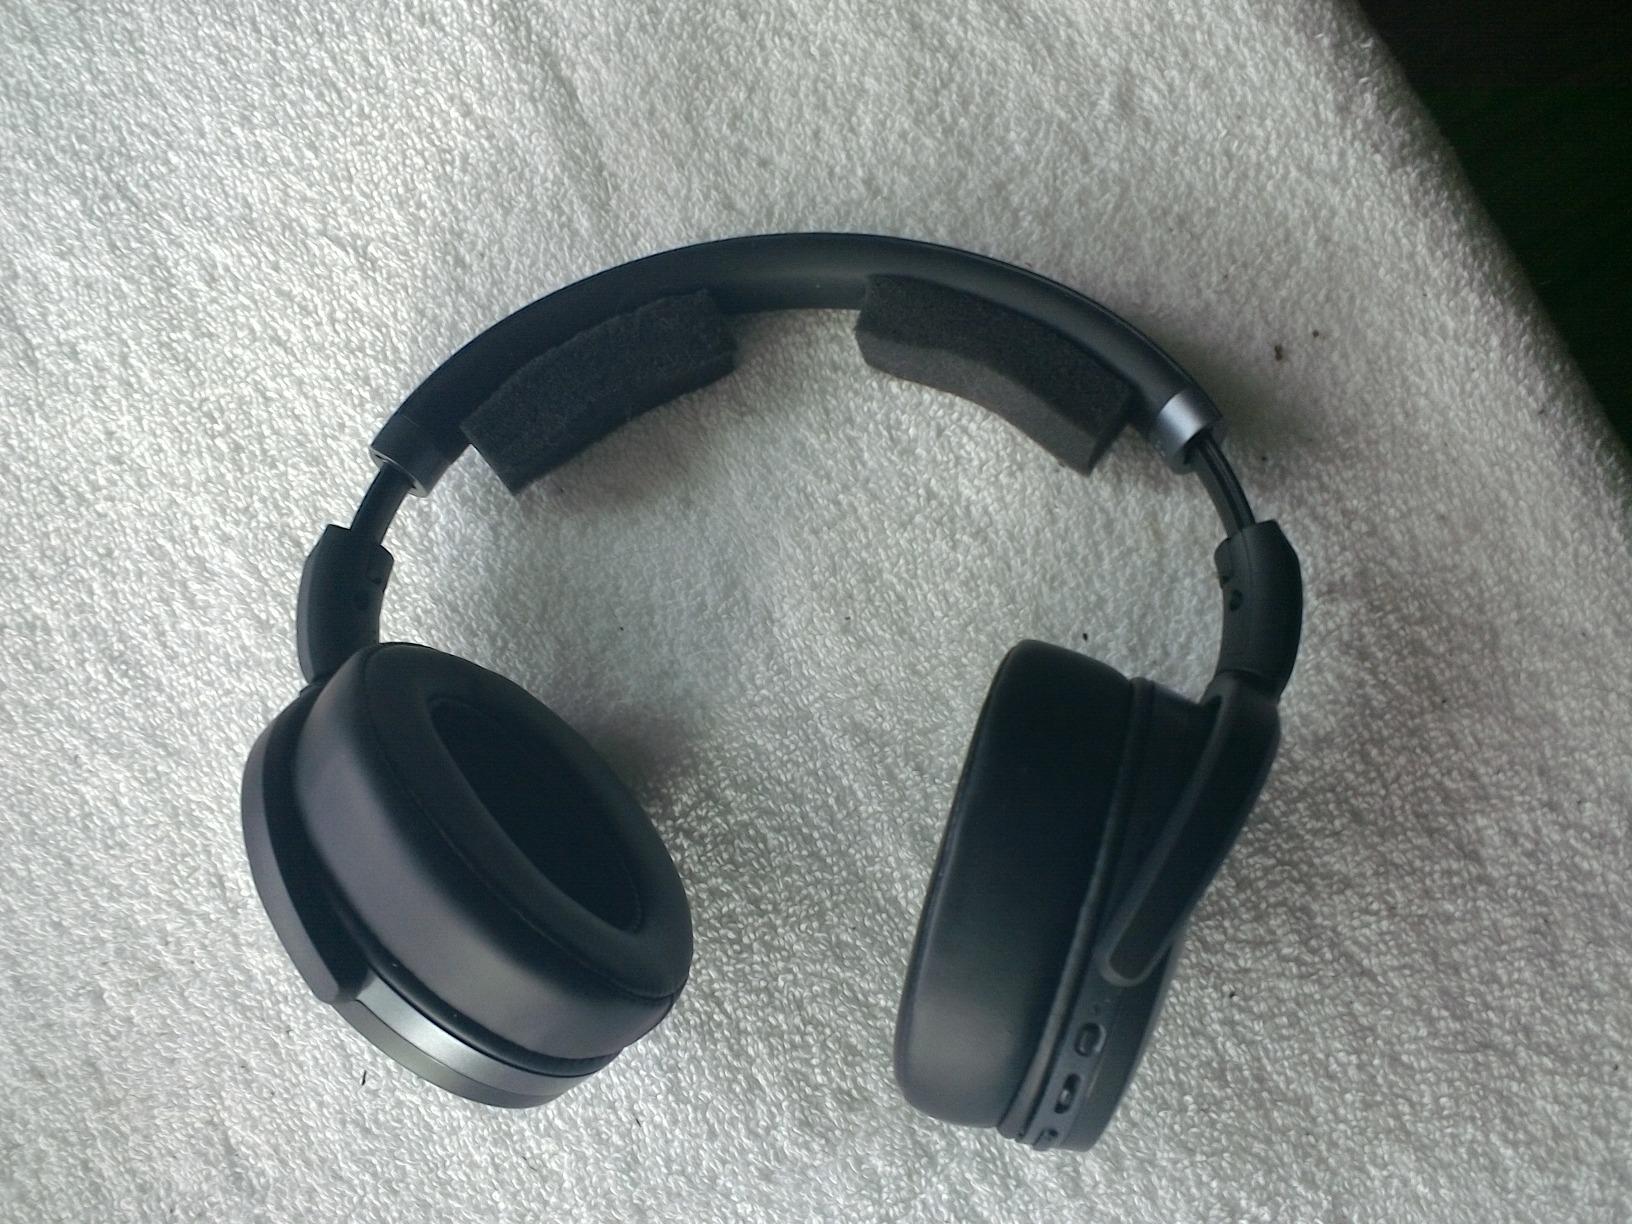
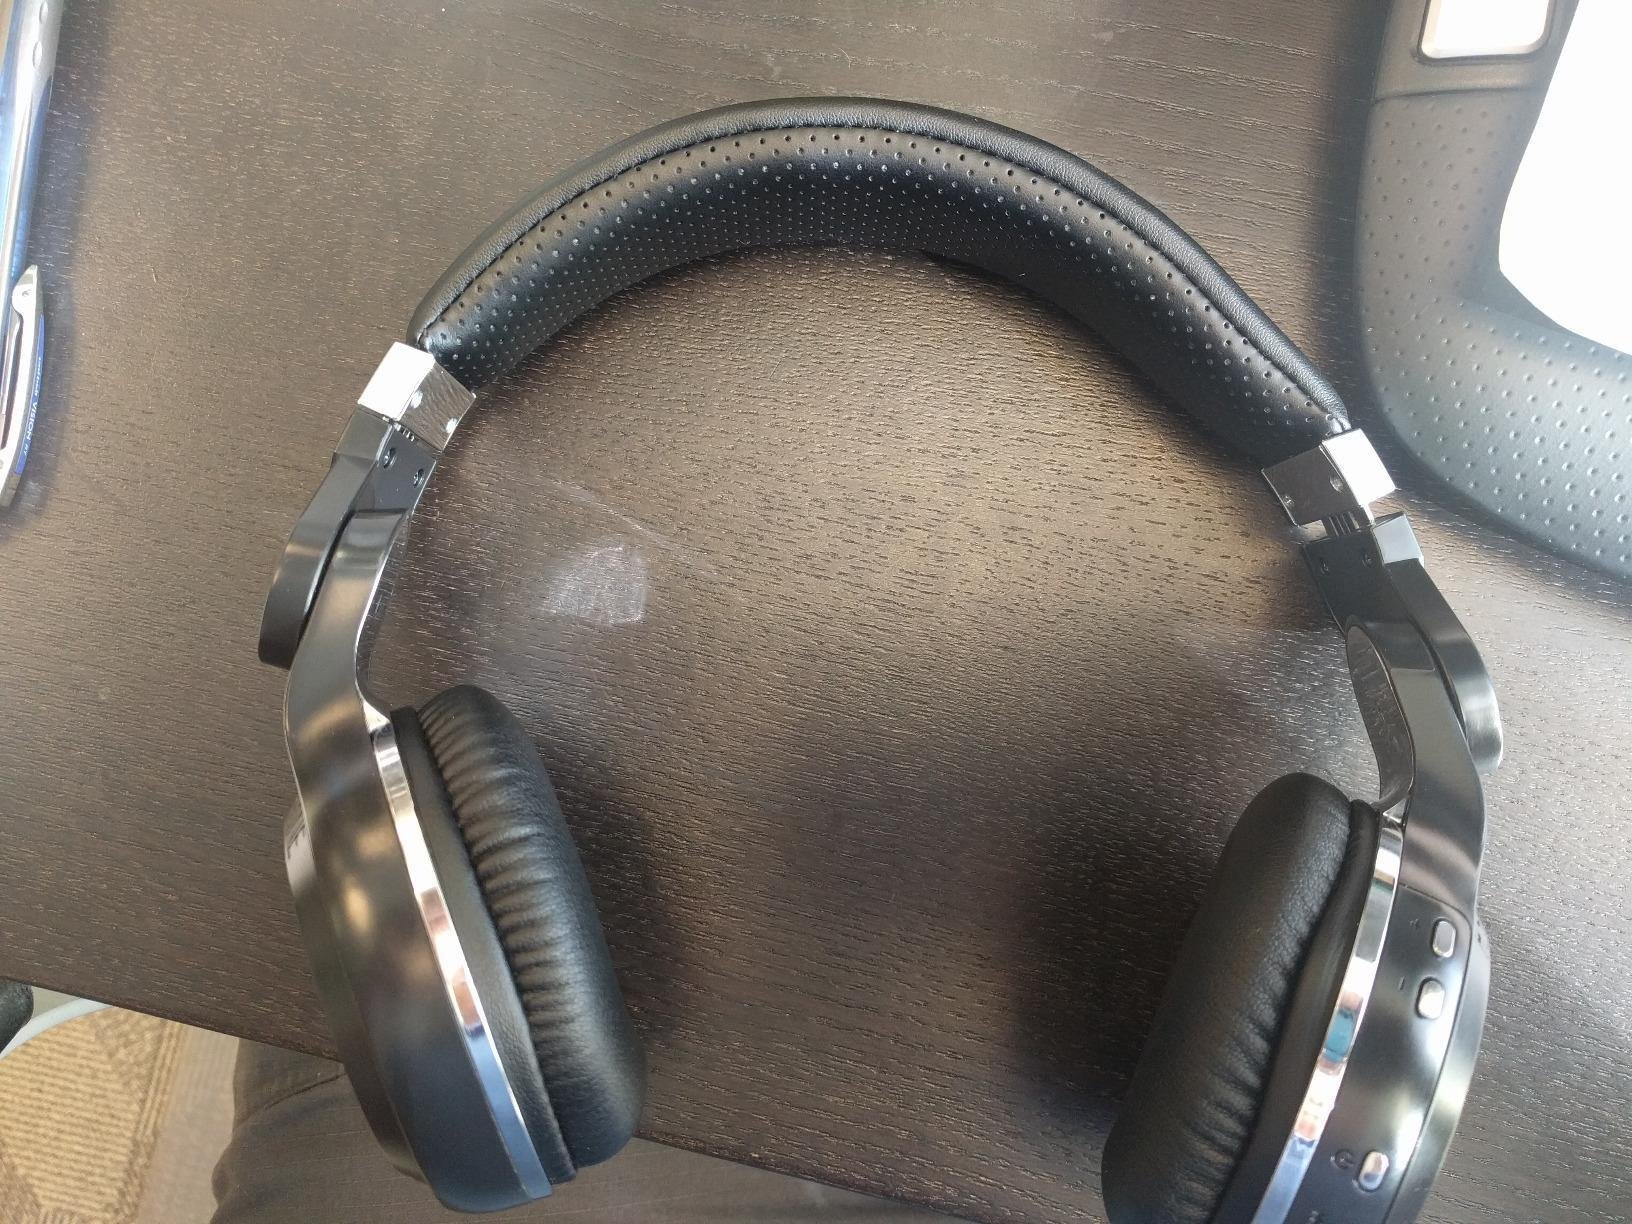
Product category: headphones
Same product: no